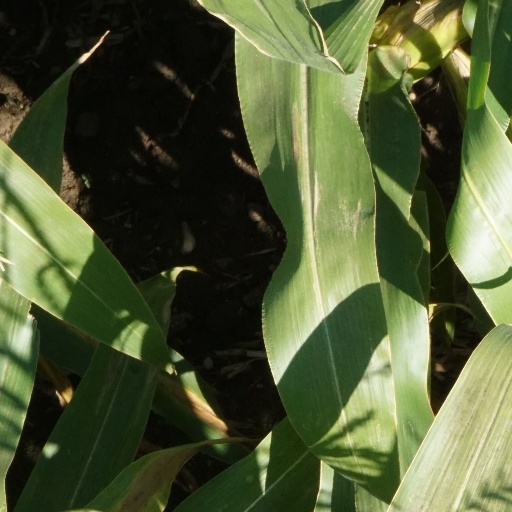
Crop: maize; corn